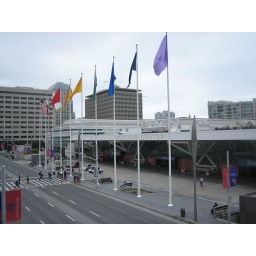
Main building of Moscone, which actually goes underneath the road